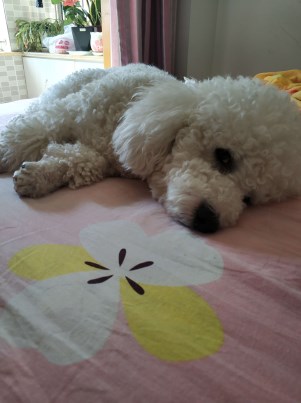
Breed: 3083-n000117-Bichon_Frise